Geobotanical prospecting

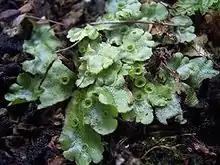
"Marchantia polymorpha". A species of bryophyte (liverwort). An example of the type of plant used for geobotanical prospecting of uranium.

Geobotanical prospecting for copper generally takes the form of identifying indicator plants, i.e., metallophyte species. Metallophytes are plants that can tolerate high levels of heavy metals in the soils such as copper. These metallophyte species can show symptoms of copper toxicity that can be detected through geobotanical methods like remote sensing or field surveys. These symptoms of copper toxicity can include altered photosynthesis cycles, stunted growth, discoloration and inhibition of root growth.